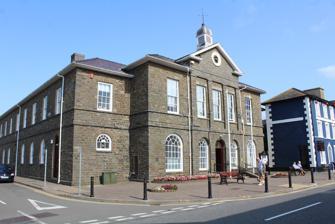
Building: County Hall, Aberaeron
Country: United Kingdom
Year built: 1846
Municipal Building in Aberaeron, Wales County Hall, Aberaeron Native name Neuadd y Sir Aberaeron ( Welsh ) County Hall, Aberaeron Location Market Street, Aberaeron Coordinates 52°14′34″N 4°15′35″W / 52.2429°N 4.2598°W / 52.2429; -4.2598 Built 1846 Architect Edward Haycock Architectural style(s) Neoclassical style Listed Building – Grade II Official name Town Hall Designated 28 September 1961 Reference no. 10040 Shown in Ceredigion County Hall ( Welsh : Neuadd y Sir Aberaeron ), formerly Aberaeron Town Hall ( Welsh : Neuadd y Dref Aberaeron ), is a municipal building in Market Street, Aberaeron , Ceredigion , Wales . The structure, which is now used as a public library, is a Grade II listed building . History The building was commissioned by Colonel Alban Thomas Jones Gwynne (1783 – 1861), whose father had inherited the Monachty Mansion and had used his wealth to develop the town. The site Colonel Gwynne selected in Market Street had been occupied by the Middle Aberaeron Farmhouse ( Welsh : Ffermdy Aberaeron Ganol ). Construction of the new building, which was initially conceived as a market hall, began in 1833. It was designed by Edward Haycock from Shrewsbury in the neoclassical style , built by William Green of Aberaeron in sandstone and was completed in 1846. The design involved a symmetrical main frontage with five bays facing onto Market Street. The central section of three bays, which slightly projected forward, featured three openings with voussoirs on the ground floor and three sash windows on the first floor. The first floor windows were flanked by pilasters supporting an open pediment with a clock in the tympanum . The outer bays also contained openings with voussoirs on the ground floor and sash windows on the first floor, and there was a central lantern on the roof. Internally, the principal rooms were the market hall on the ground floor and the courtroom on the first floor. The courtroom became the venue for the quarter session and the petty session hearings, the latter of which, until 1846, had taken place at the Feathers Hotel. Following significant population growth, largely associated with the tourism industry, the area became an urban district in 1894. However, the Market Street building remained reserved for judicial use and the new urban district council established their offices in Alban Square . Market trading on the ground floor of the Market Street building continued until well into the 20th century. Wings, set back from the building, were added to accommodate administrative staff for Cardiganshire County Council in 1910 and, from that time, the building, which had previously been known as "Aberaeron Town Hall", was referred to as the "County Hall". The wings were extended down Victoria Street to a design by the county architect, Rhys Jones, in 1950, although, by that time, the county council had established a permanent base at Swyddfa'r Sir in Aberystwyth . Departments of the county council which remained based in the Market Street building in Aberaeron included the departments of the county surveyor and the county architect. Following local government re-organisation in 1974, the planning department of Dyfed County Council was based in the building, and, following the establishment of unitary authorities in 1994, various departments including the highways department of Ceredigion County Council were based there. The Welsh Grand Committee of the House of Commons met in the building in February 1998. After the county council moved out to new offices at Llanbadarn Fawr in 2009, the building's primary use was to accommodate the local public library. References